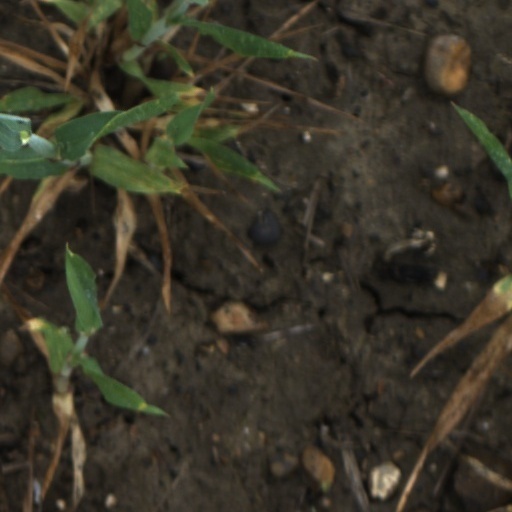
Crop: wheat